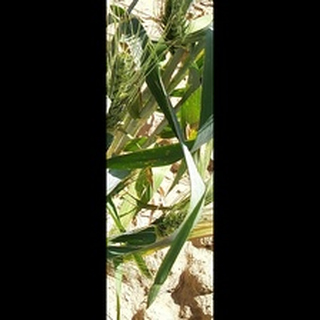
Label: healthy_wheat